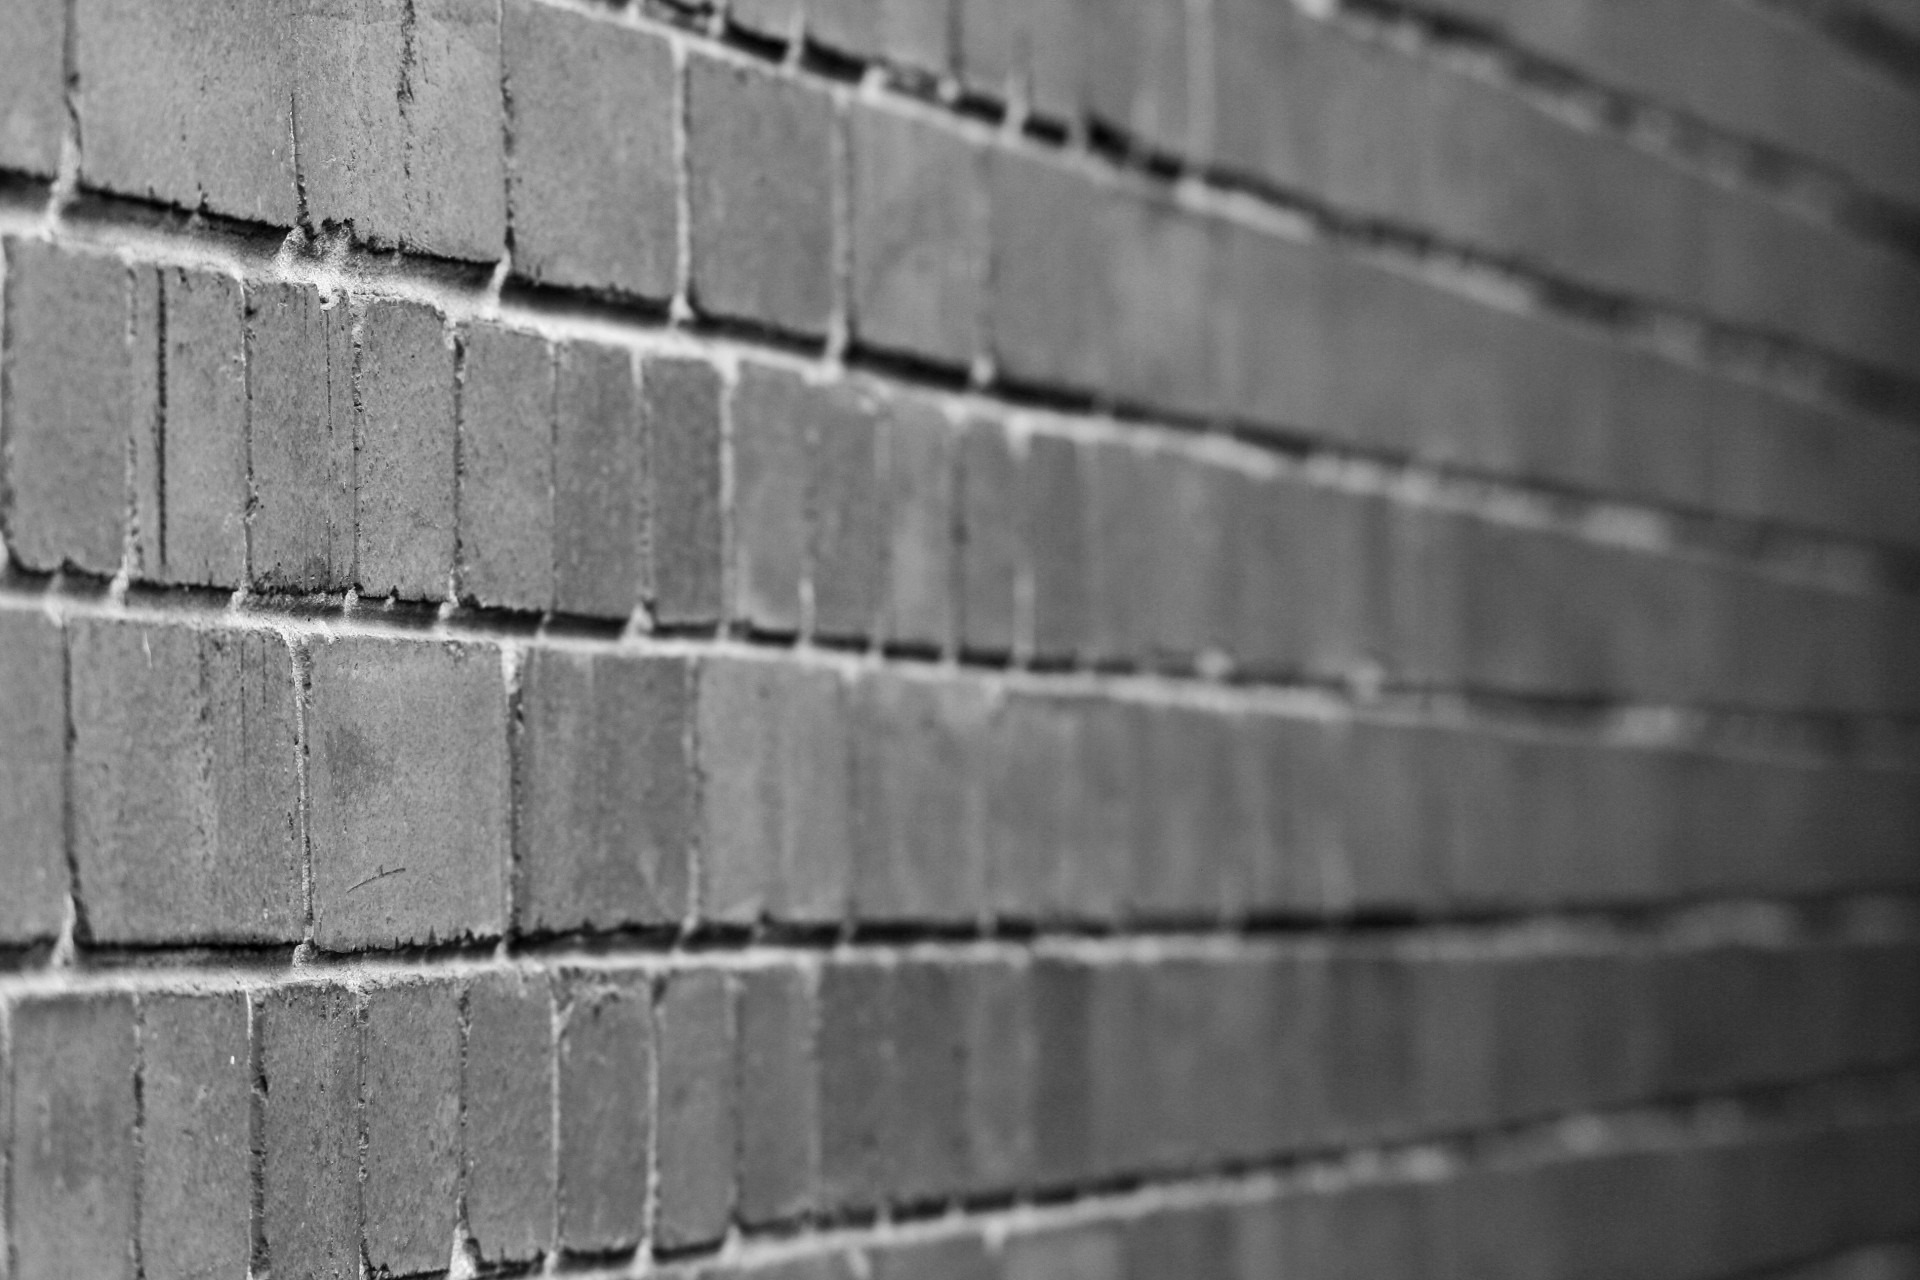
black and white, wood, texture, building, wall, construction, pattern, line, monochrome, brick, material, surface, weathered, block, textured, rows, brickwall, brickwork, repetition, backdrop, flooring, monochrome photography